Mike Kehoe

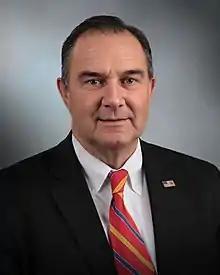
Official portrait, 2018

Michael Leo Kehoe (born January 17, 1962) is an American politician serving as the 58th governor of Missouri since 2025. A member of the Republican Party, he served as the 48th lieutenant governor of Missouri from 2018 to 2025. Kehoe previously served in the Missouri Senate, representing the state's 6th senatorial district, and was majority leader from 2015 to 2018. On June 18, 2018, Governor Mike Parson appointed Kehoe as Missouri's lieutenant governor. Parson and Kehoe were elected to a full term in 2020.